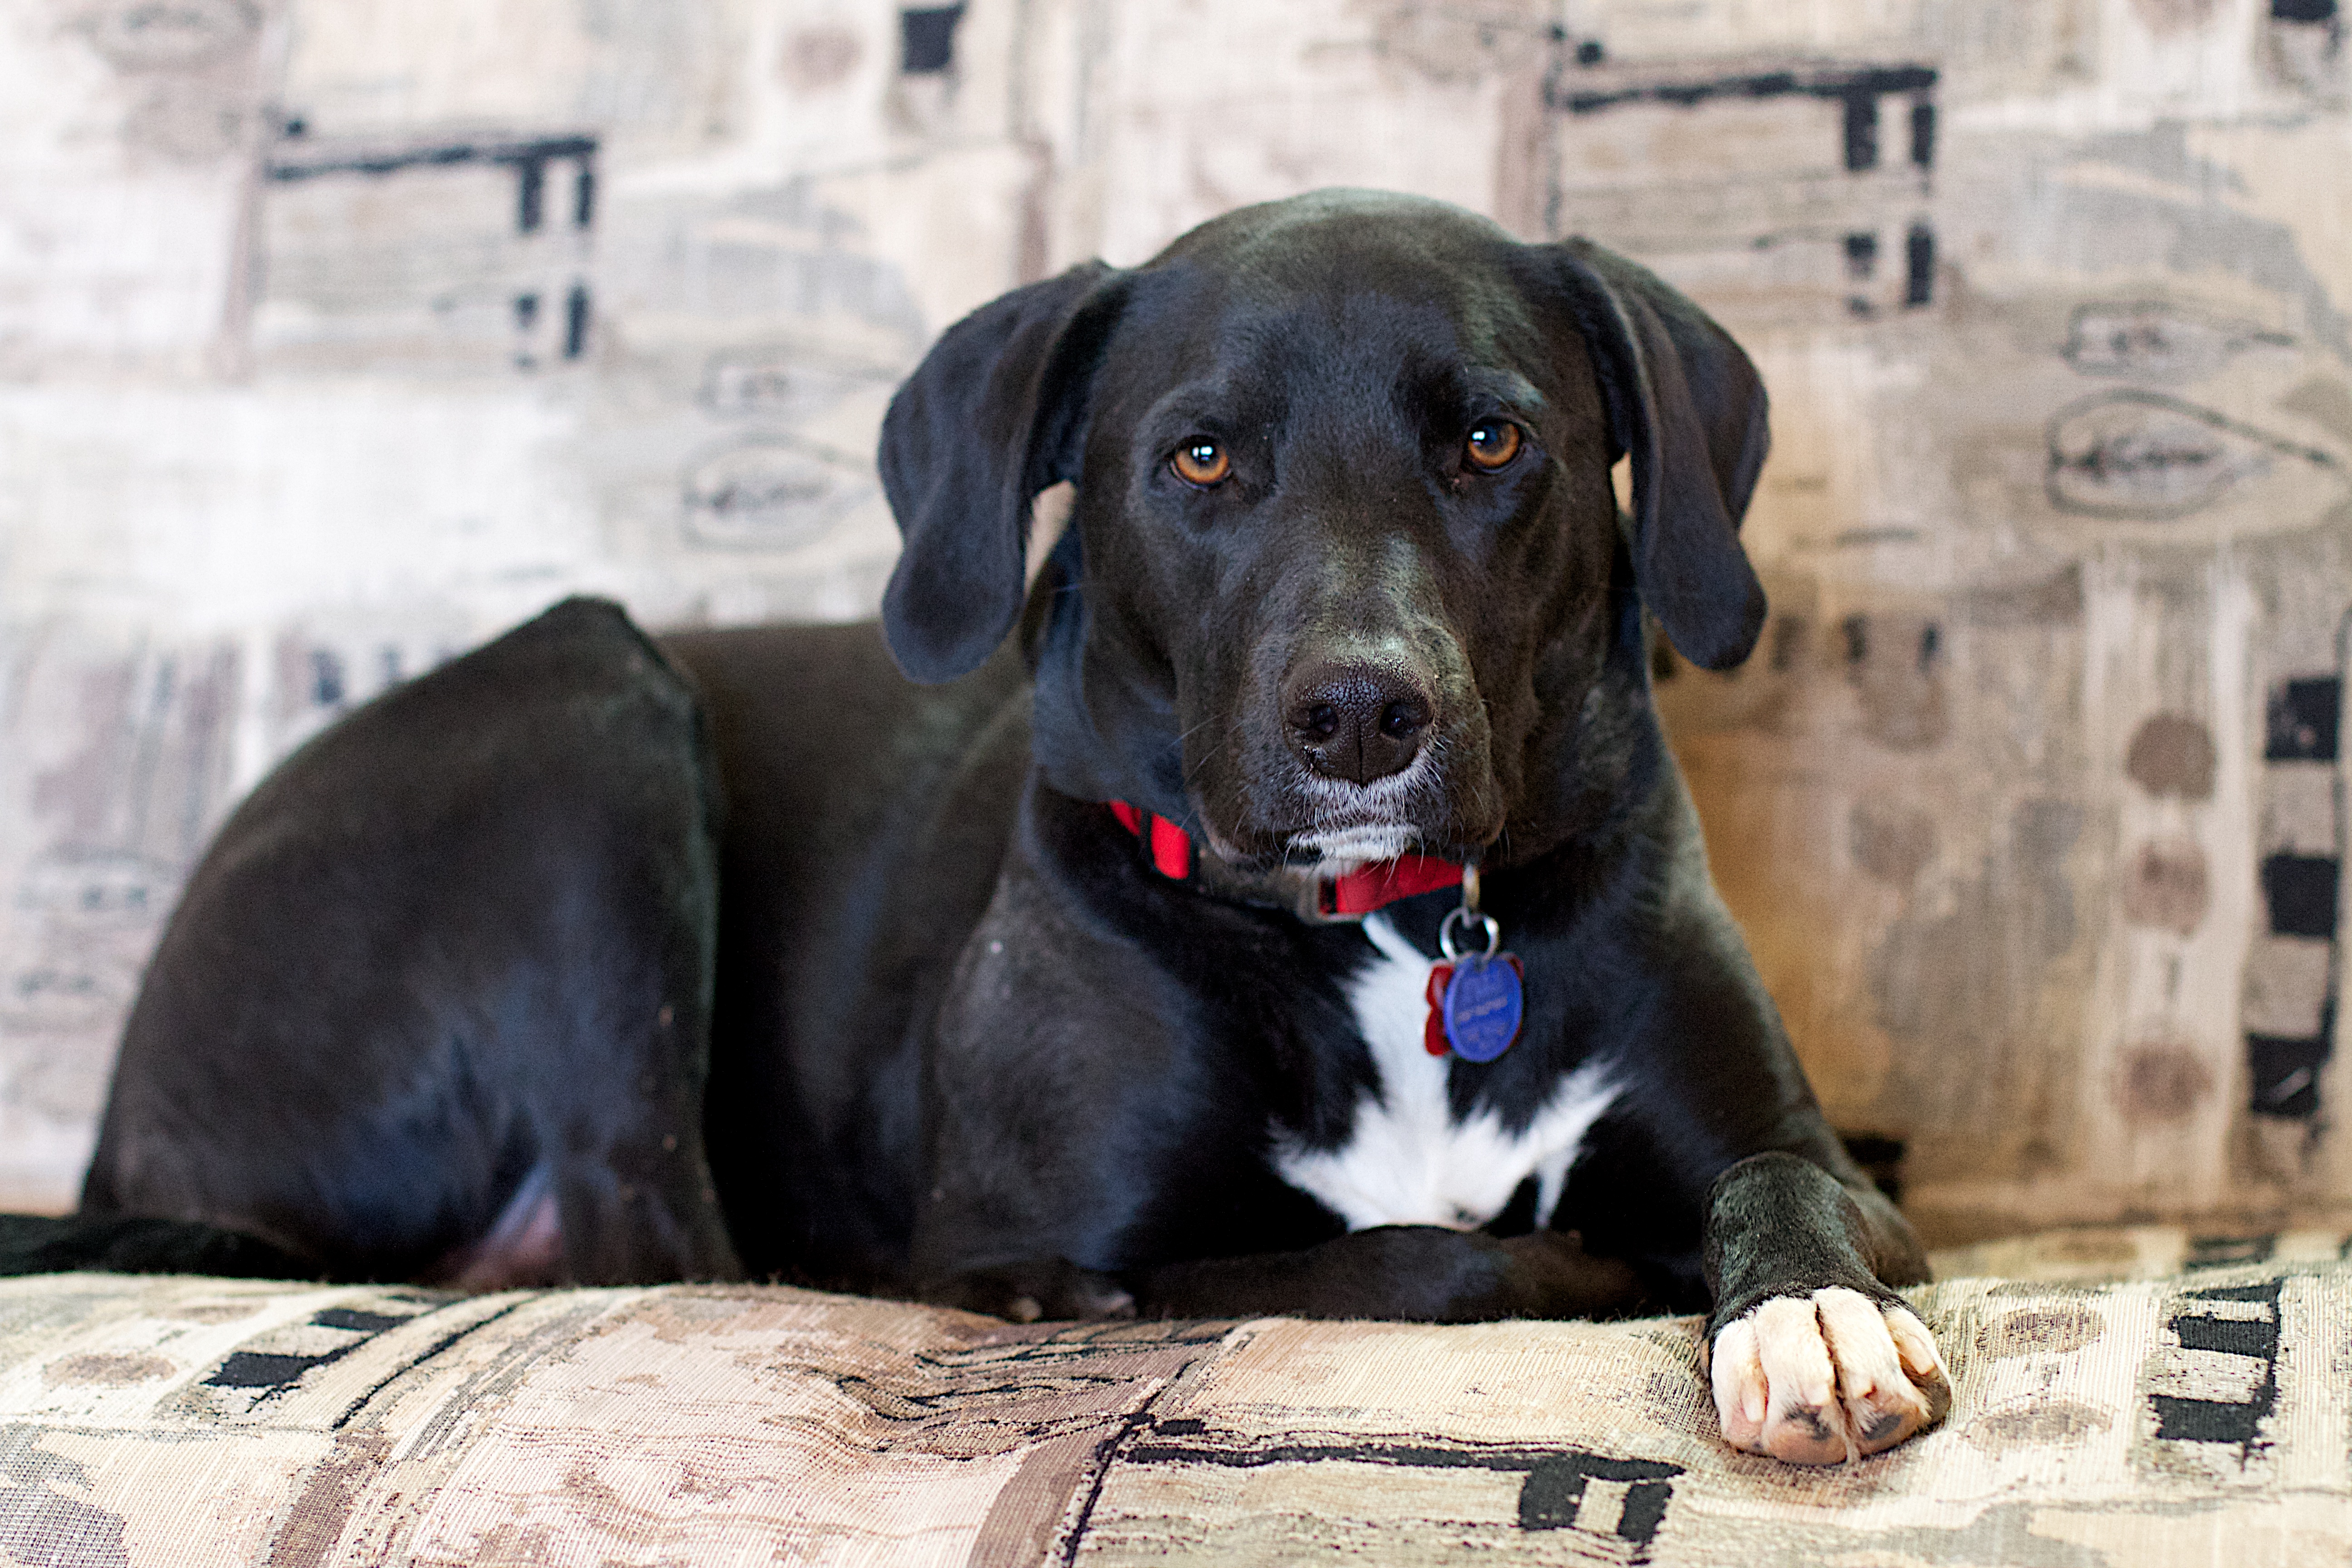
puppy, dog, mammal, black, vertebrate, labrador retriever, ideahive, retriever, street dog, dog like mammal